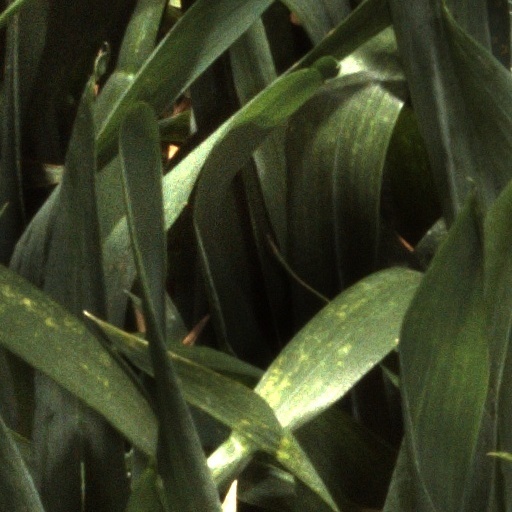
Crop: wheat